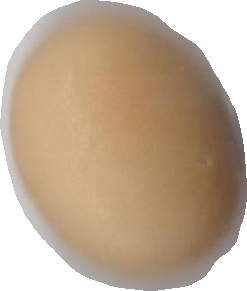
Variety: Anjasmoro